Chabrot

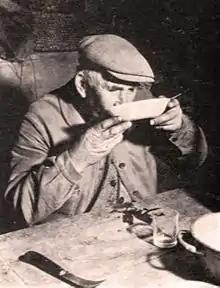
Chabrot in the past

Chabrot continues, notably in the Southwest of France. Jean Rebier (1879-1966), founder of the revue "Lemouzi", describes the practice of chabrot as still relevant, "The soupe is regularly followed by a nice chabròl." Just as the ethnologist Albert Goursaud, deceased 1975, still talks about in the present, in his book "The traditional rural society of Limousin: ethnography and folklore of Haut-Limousin and Basse-Marche" published the year after his death. In his work, he distinguishes lost traditions from those that continued at the time he wrote it. Chabrot was performed commonly, at least in the countryside, just until the middle of the 20th century.